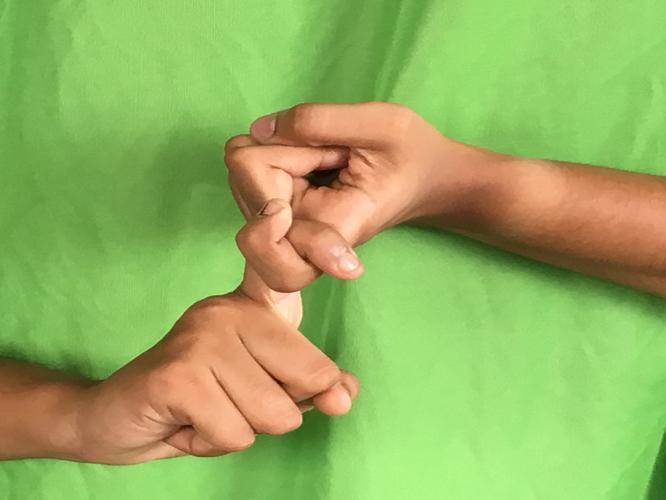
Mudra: Pasha
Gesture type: double_hand